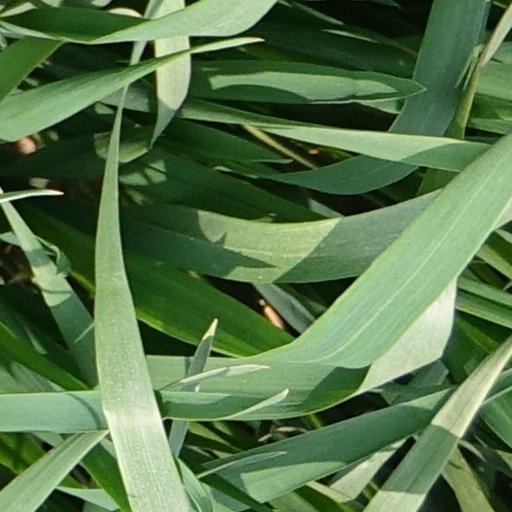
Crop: wheat